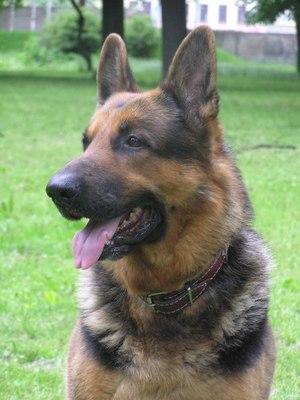
Le berger allemand est une race de chiens tirant son nom de son pays d'origine, l'Allemagne, où elle est apparue à la fin du XIXᵉ siècle.